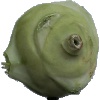
Label: kohlrabi